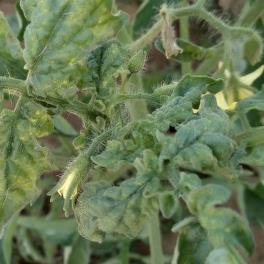
Crop: Tomato
Condition: virosis-d